Mercury Comet

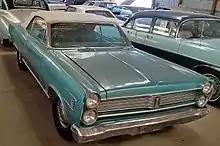
1967 Mercury Comet Caliente convertible

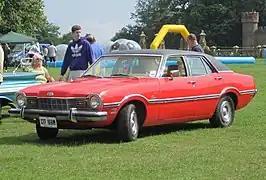
1973 Mercury Comet four-door sedan

The 1964 Comet was redesigned with a much more square shape, though it was still built on the same unibody as the 1963 model. Its basic lines were shared with the new Falcon, but the front grille used styling similar to that of the Lincoln Continental. Along with the redesign, the model designations were changed. The performance version was known as the Cyclone, replacing the previous S-22. Then in descending order of trim levels were the Caliente, 404, and 202, replacing the previous Custom and base models. The two-door station wagon bodystyle was discontinued. The top-of-the-line station wagon continued to be known as the Villager. The 144 inline-six engine was dropped, leaving the 170 as the base engine. The 260 V8 was available at the beginning of the production run, with the new 289 being available mid-year. Due to the success of the full-sized Ford and Mercury "fastback" roofline introduced in mid-1963, the Falcon and Comet two-door hardtops got a similar roofline with sharper corners.